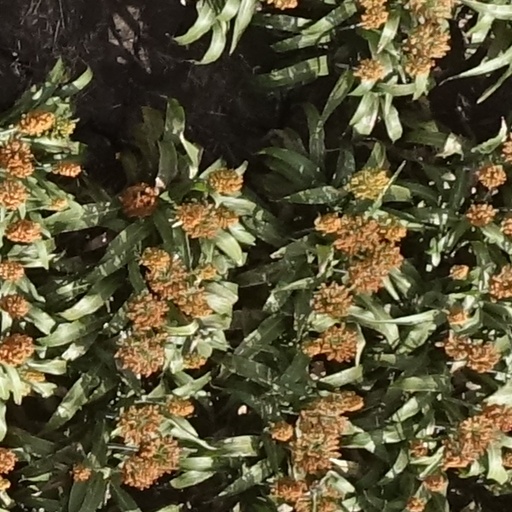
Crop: sorghum